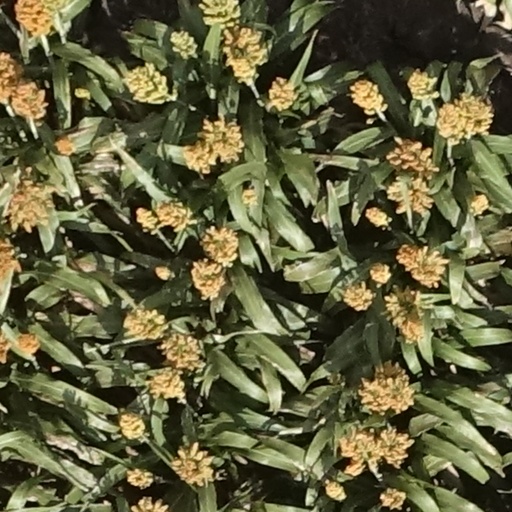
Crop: sorghum